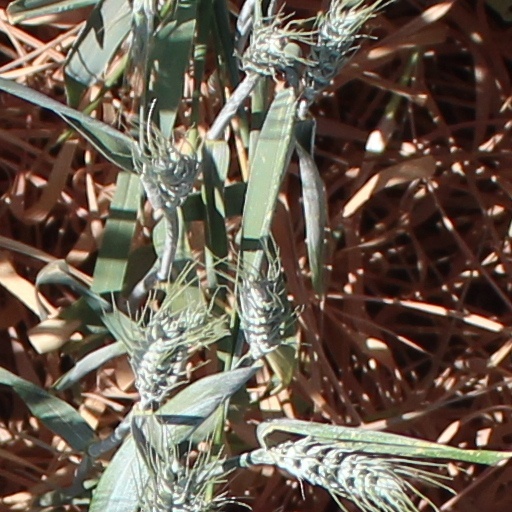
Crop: wheat